Nav (rapper)

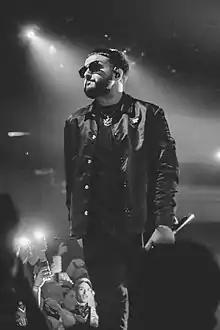
Nav in 2018

Navraj Singh "Nav" Goraya (born November 3, 1989) is a Canadian rapper, singer, songwriter, and record producer. He began his career as a producer for other artists before embarking on his recording career, with his first major production credit being Drake's 2015 single "Back to Back". In early 2017, Nav signed with fellow Canadian singer the Weeknd record label, XO.